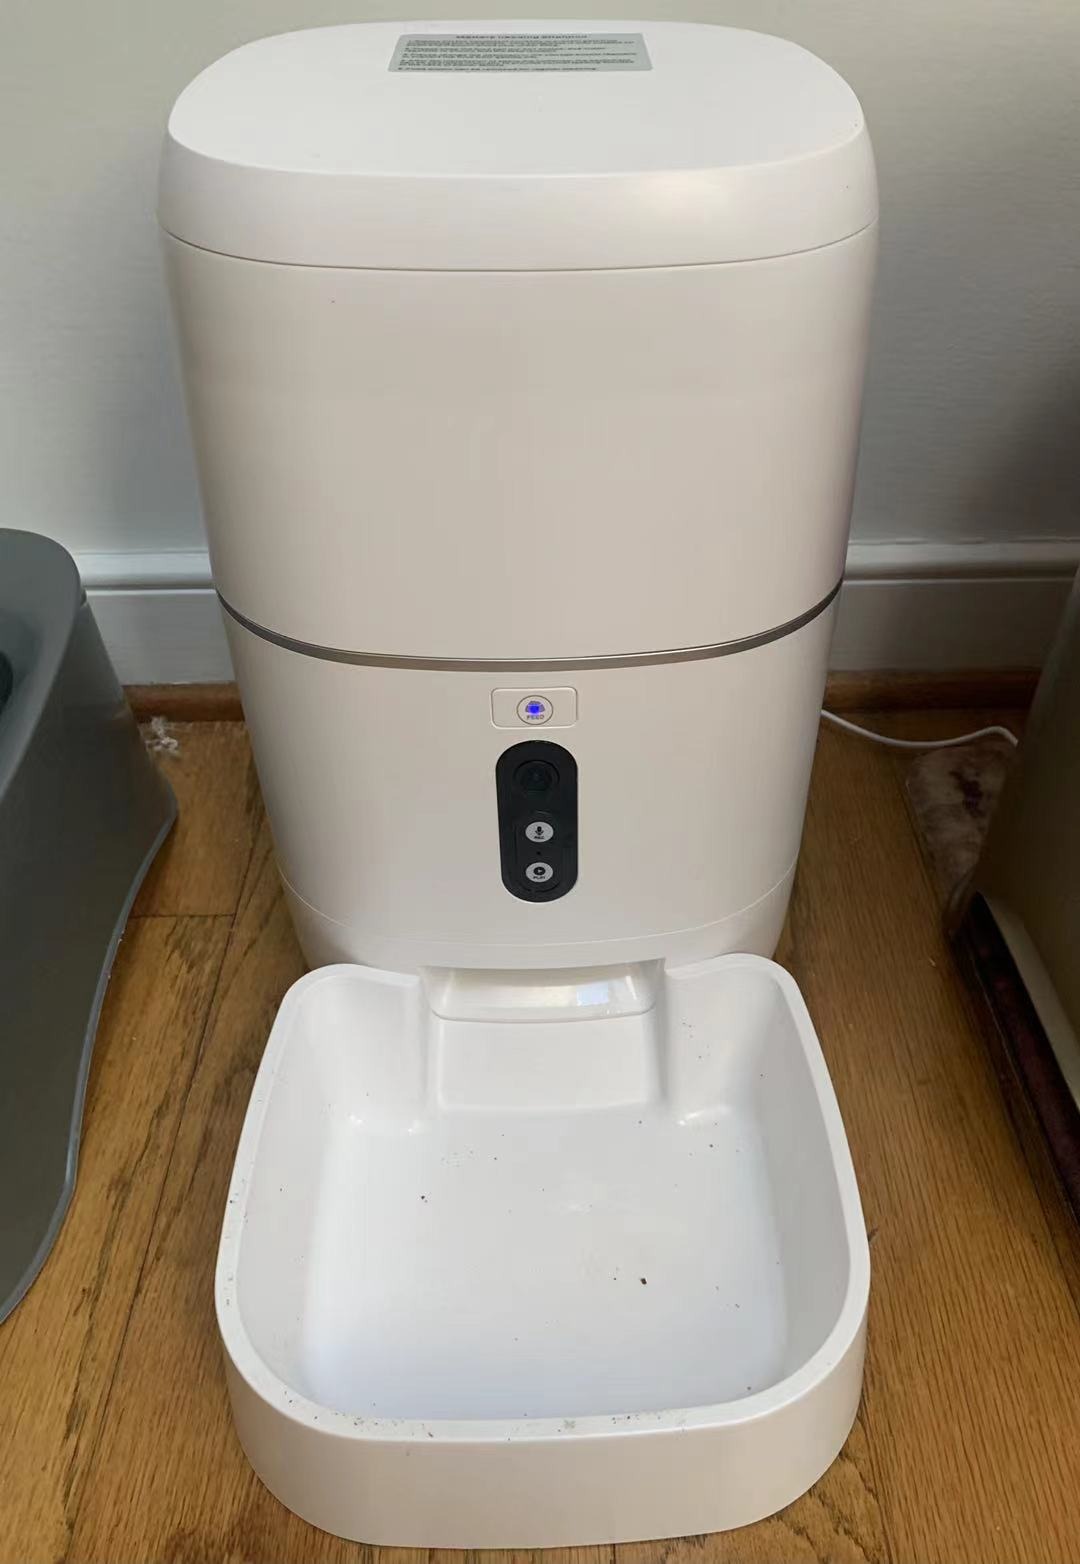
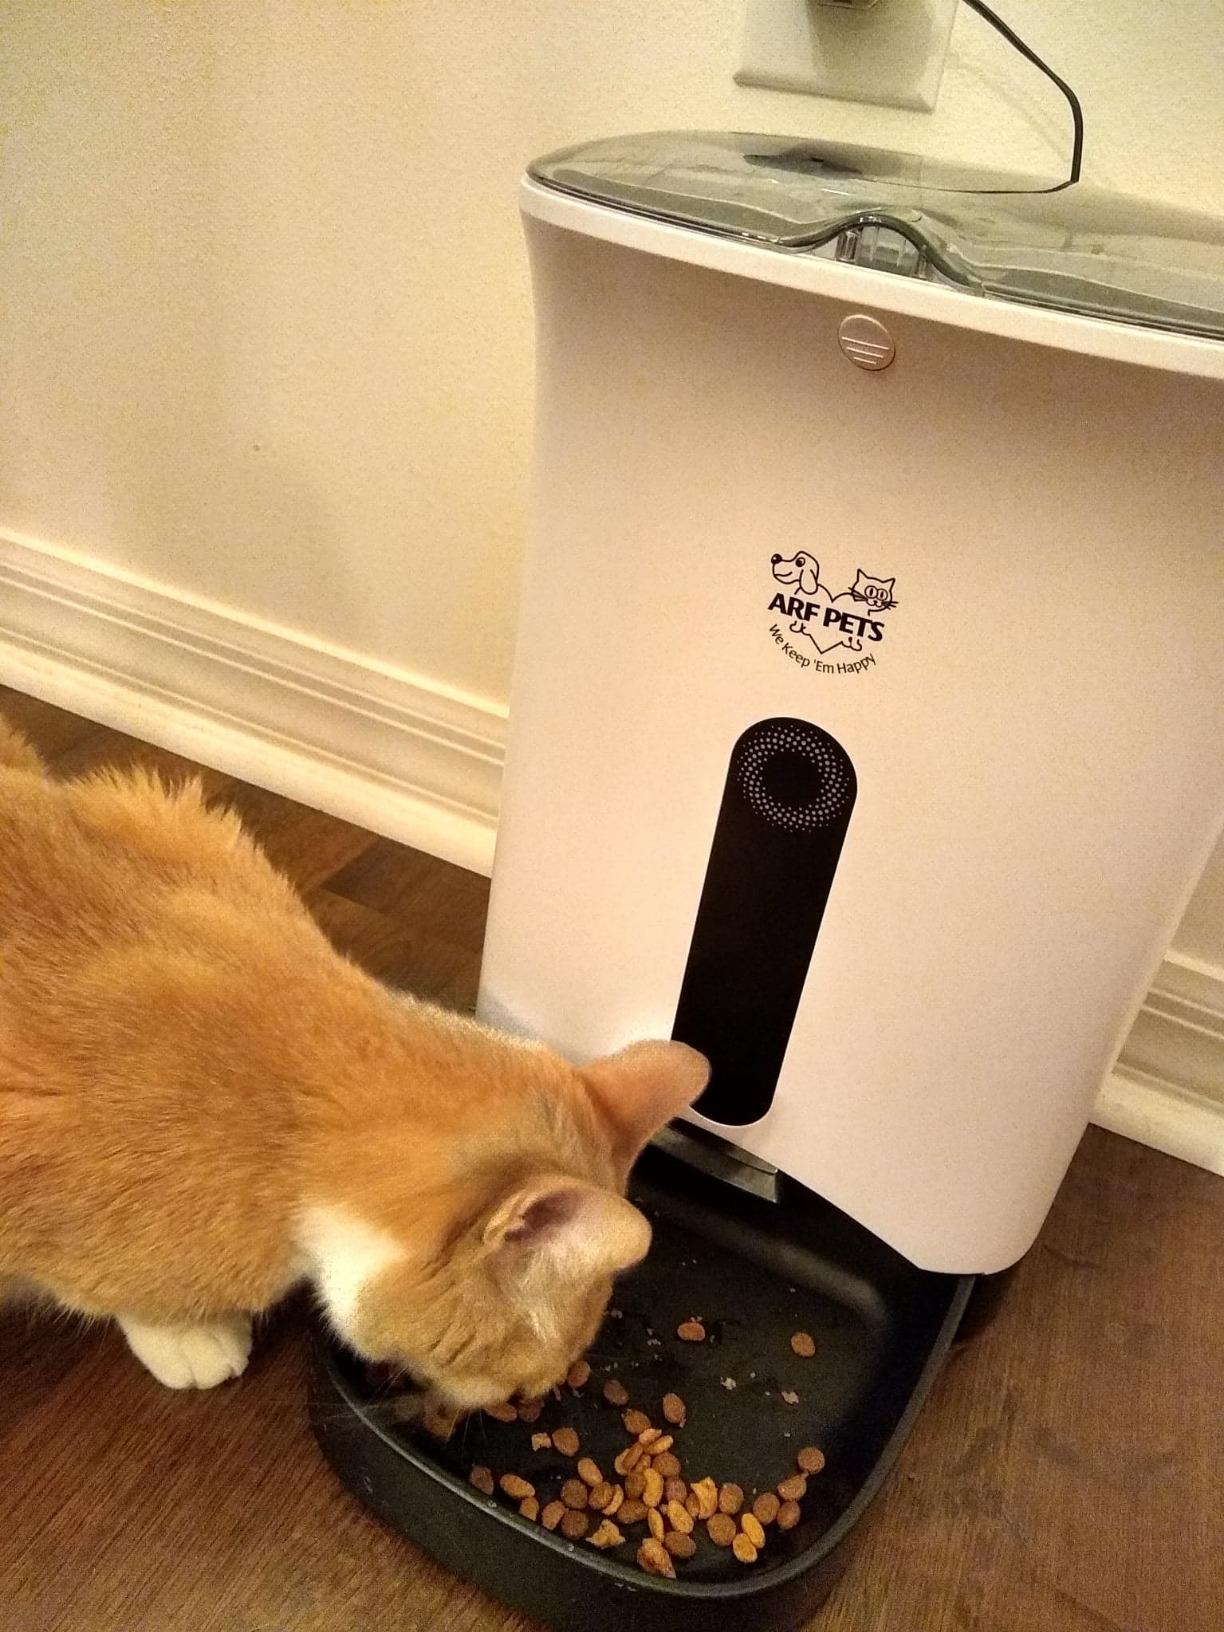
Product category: items_feeder
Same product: no